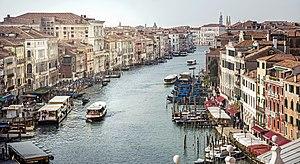
Le Grand Canal est la principale artère maritime qui traverse Venise, en Italie.